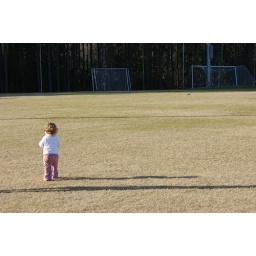
sophia in a phase where every bird is a duck